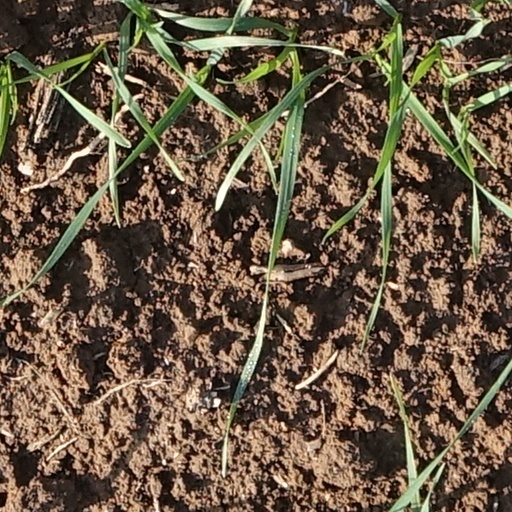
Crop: wheat